Gorongosa National Park

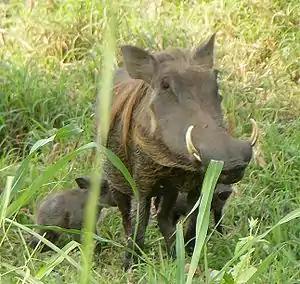
Warthogs

Gorongosa National Park protects a vast ecosystem defined and shaped by the rivers that flow into Lake Urema. The Nhandungue crosses the Barue Plateau on its way down to the valley. The Nhandue and Mucombeze come from the north. Mount Gorongosa contributes the Vunduzi. Several smaller rivers pour down off the Cheringoma Plateau. Together they comprise the Urema Catchment, an area of about 7,850 square km.